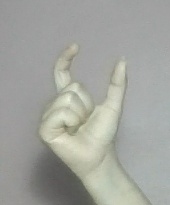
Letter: nun